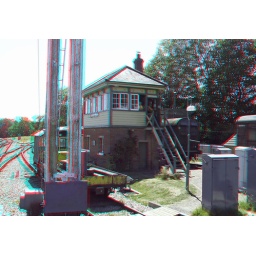
Bluebell railway Horsted Keynes in anaglyph 3D stereo red cyan glasses to view